Puthencavu Bhagavathy Temple

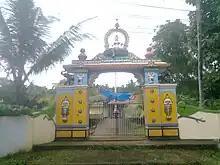

Puthenkavu Bhagavathy Temple (Malayalam:പുത്തൻകാവ് ഭഗവതീ ക്ഷേത്രം) is a Hindu temple dedicated to god Sree Badrakali, located in the village of Elavoor in Kerala state, India. It is one of the most important places of worship for Hindus of Kerala. This Temple is famous, because of the widespread allegations all over Kerala with regard to the Elavoor Thookam.